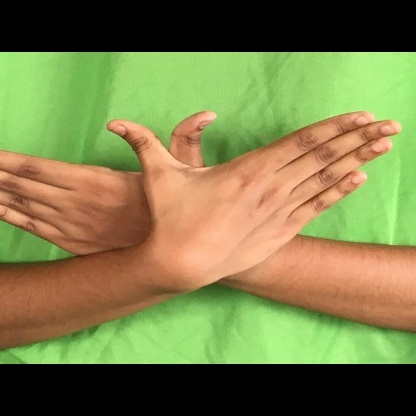
Mudra: Garuda